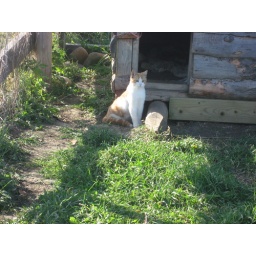
This kitty was raised by the dogs when its mom was hit my a car.